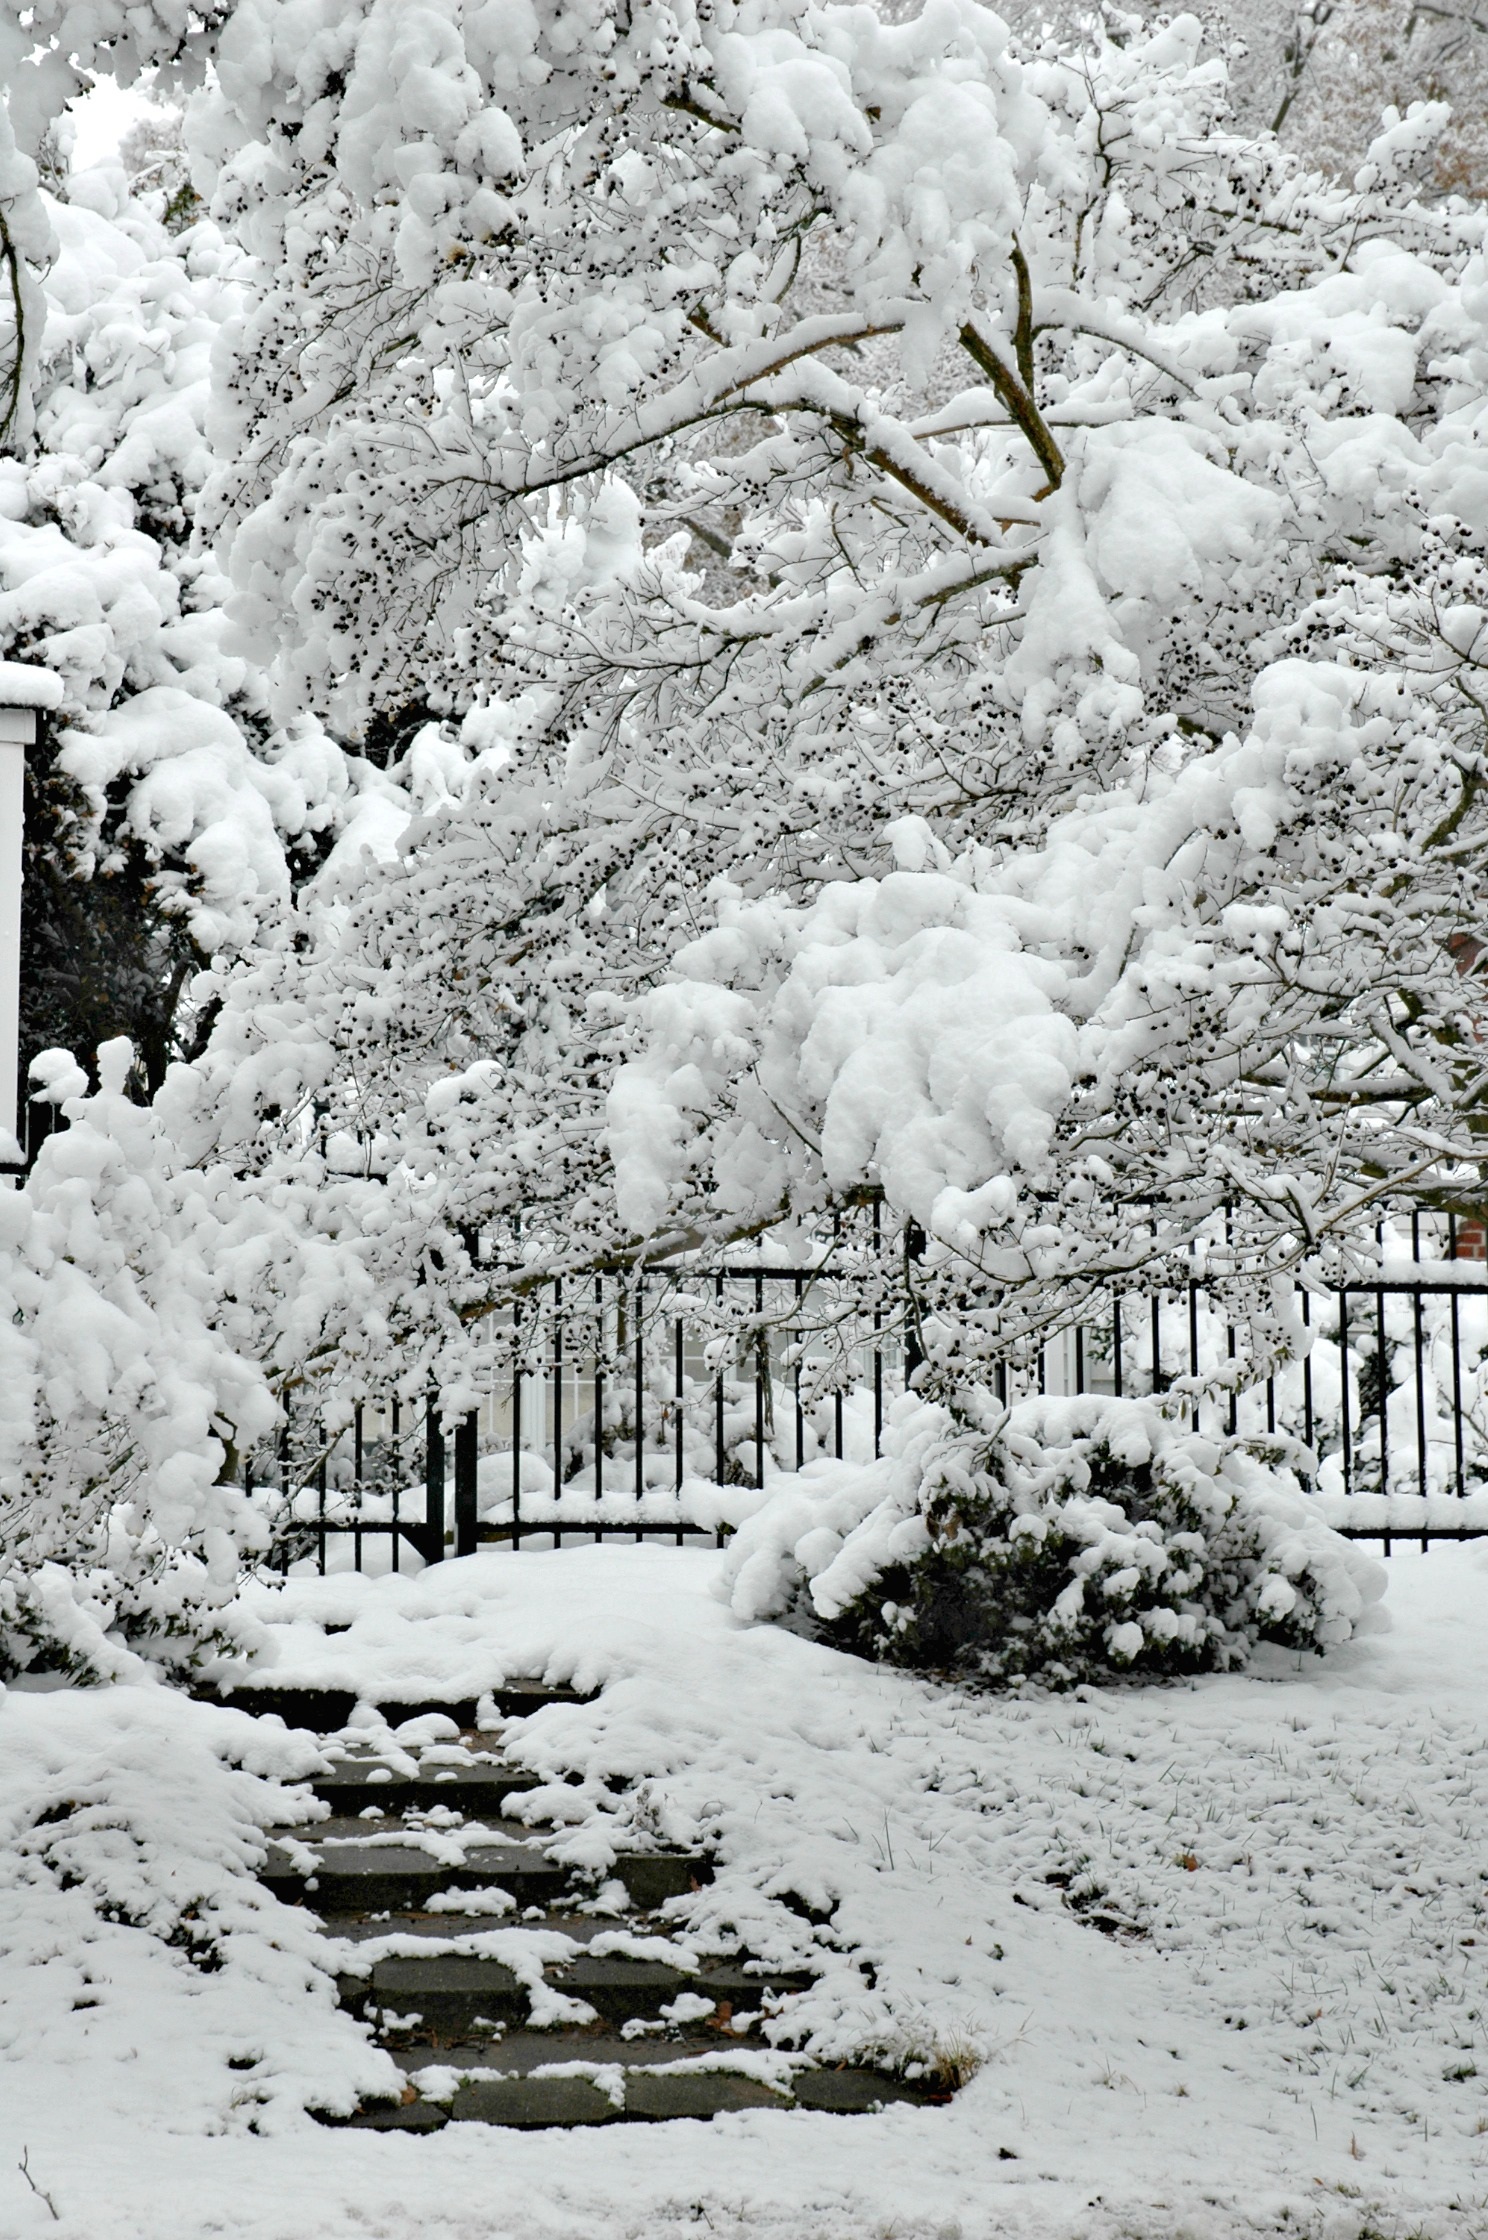
tree, nature, outdoor, branch, snow, winter, black and white, plant, flower, frost, steps, spring, weather, monochrome, season, blizzard, freezing, winter storm, rain and snow mixed